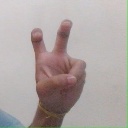
अक्षर: ई